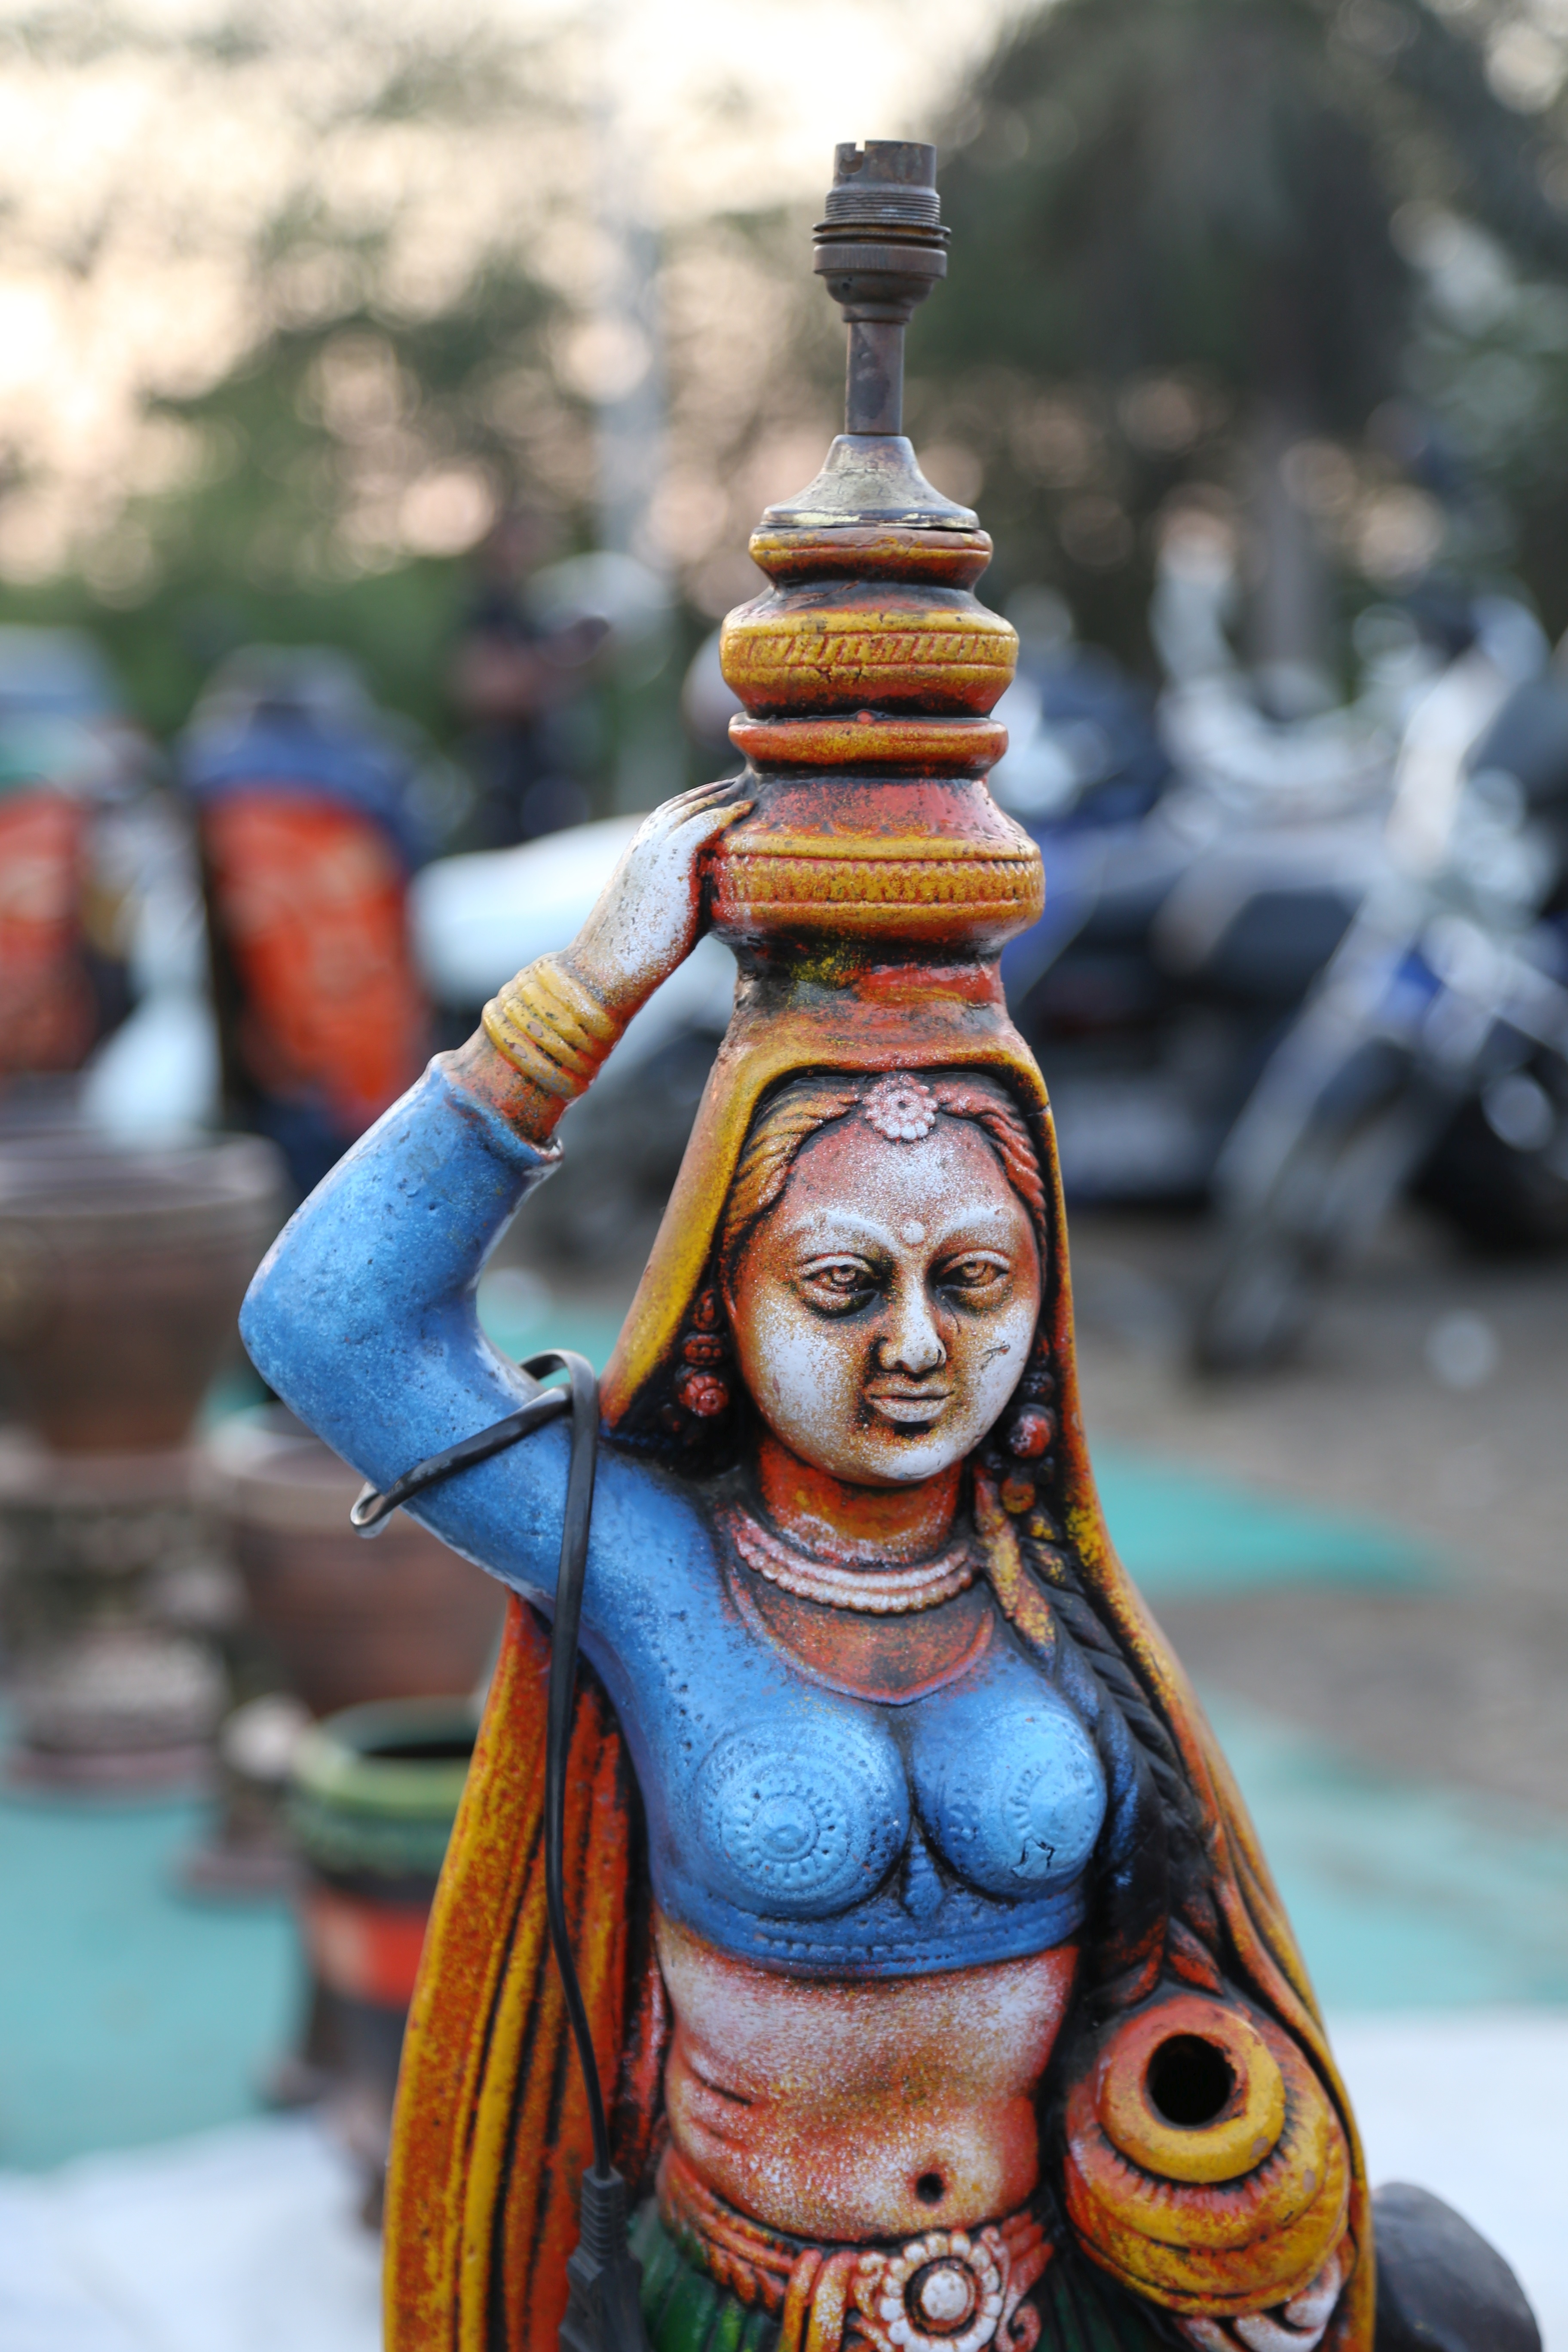
people, woman, monument, statue, color, lady, place of worship, sculpture, art, temple, decorative, home decor, carving, tradition, hindu temple, gautama buddha, clay art, tera cotta